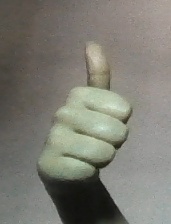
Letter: aleff